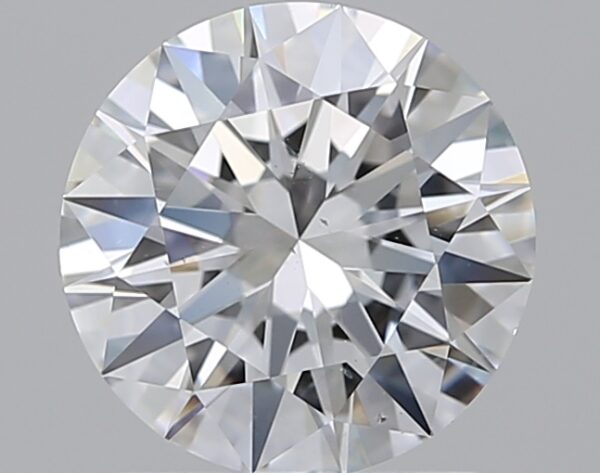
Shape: round
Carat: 1.19
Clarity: VS2
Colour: E
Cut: EX
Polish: EX
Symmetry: EX
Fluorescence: N
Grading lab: GIA
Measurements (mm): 6.91 x 6.96 x 4.15